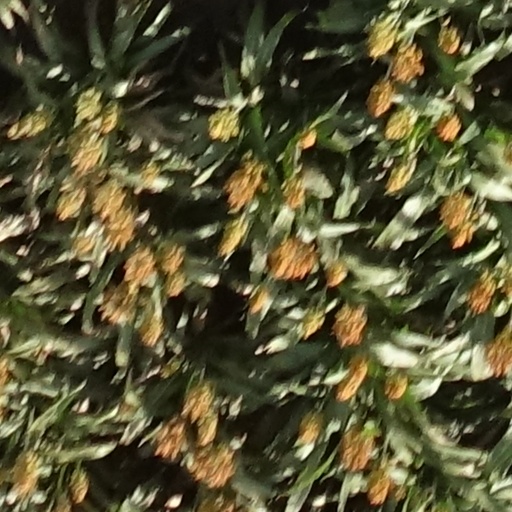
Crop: sorghum